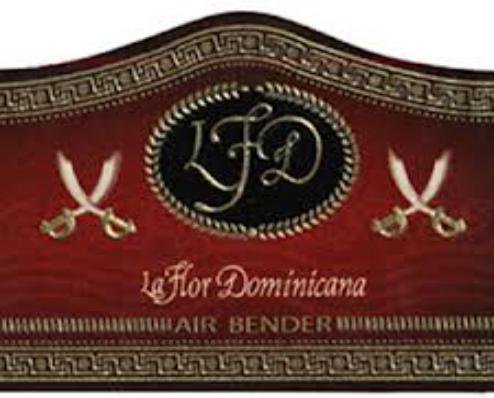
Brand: La Flor Dominicana
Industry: Necessities